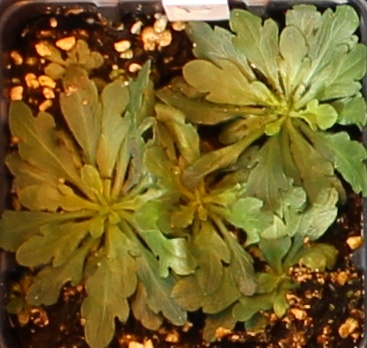
Label: Horseweed